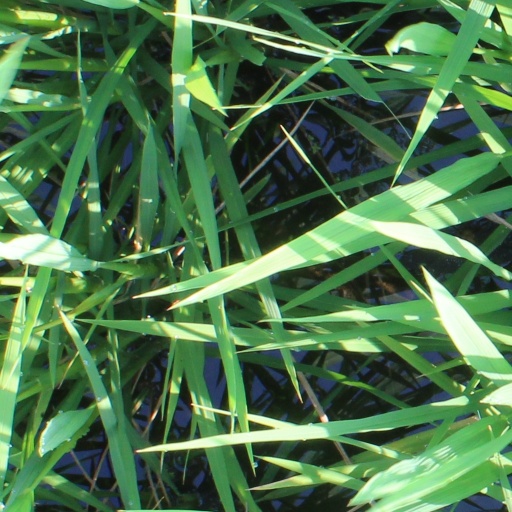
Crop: rice